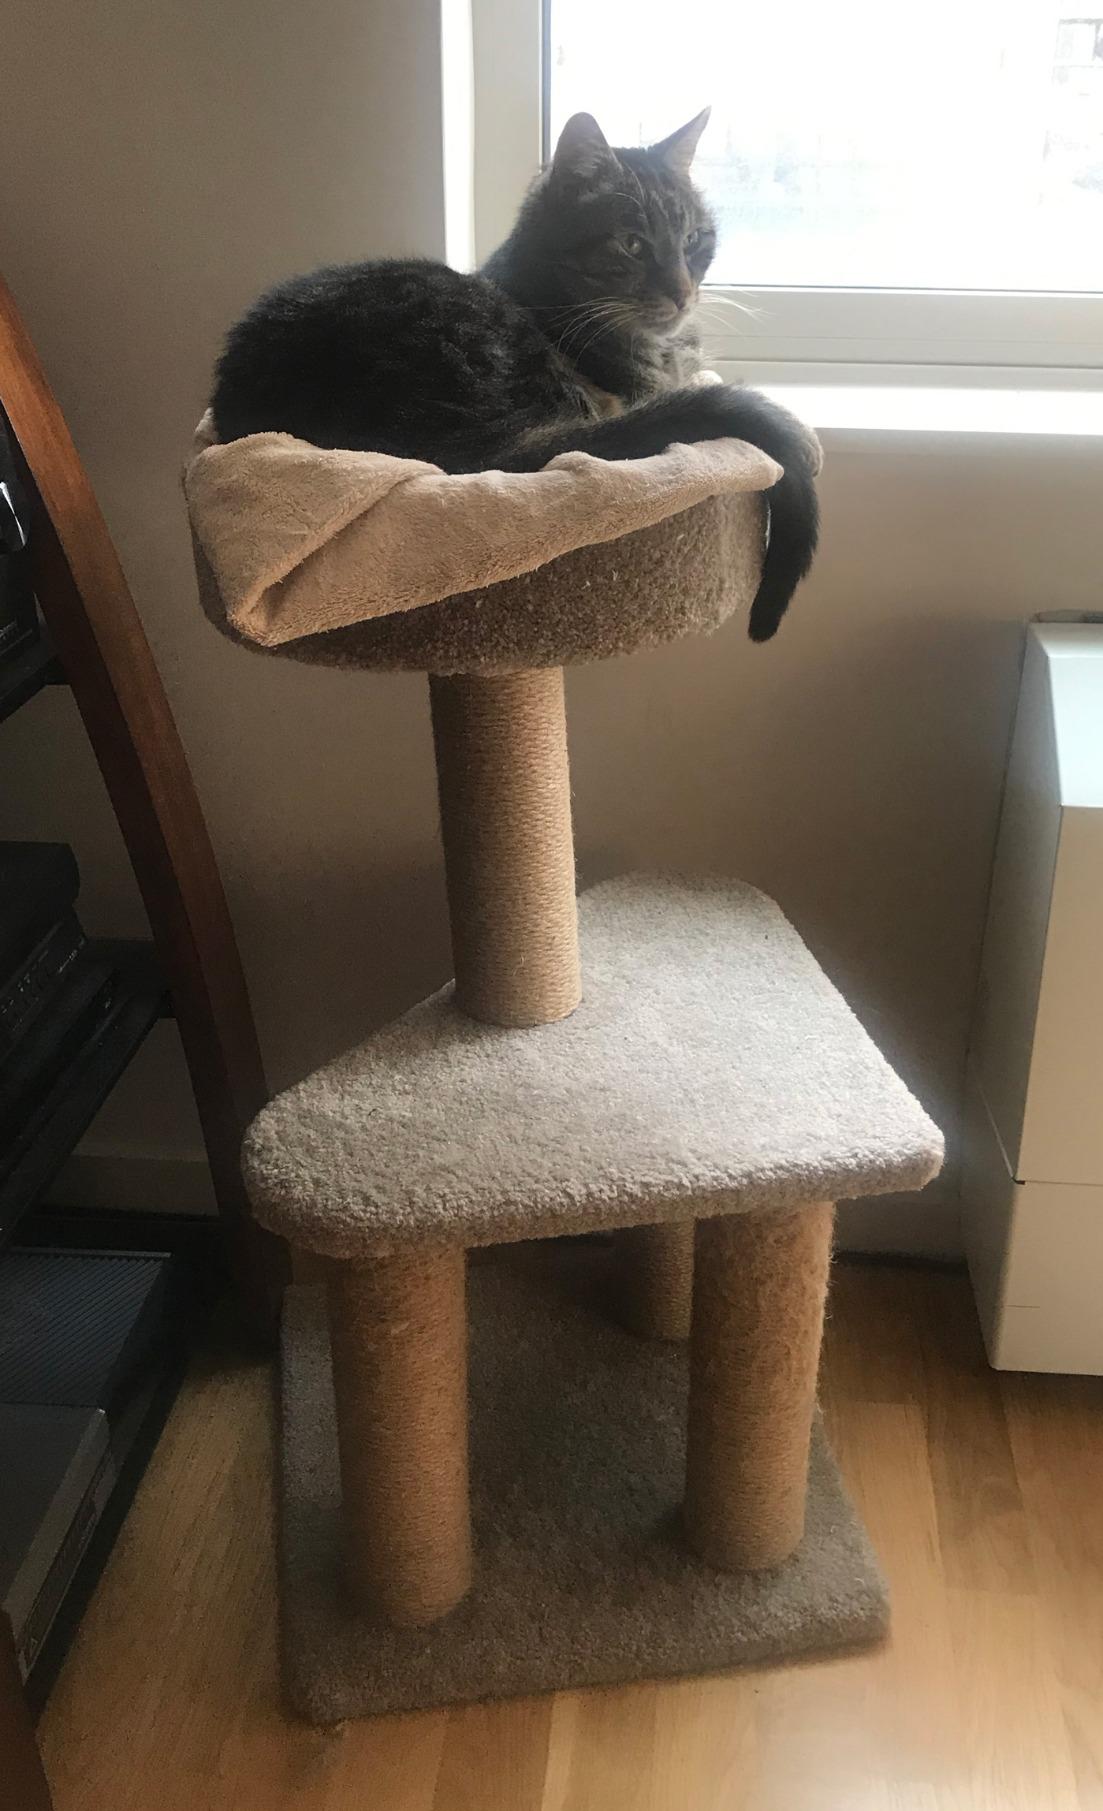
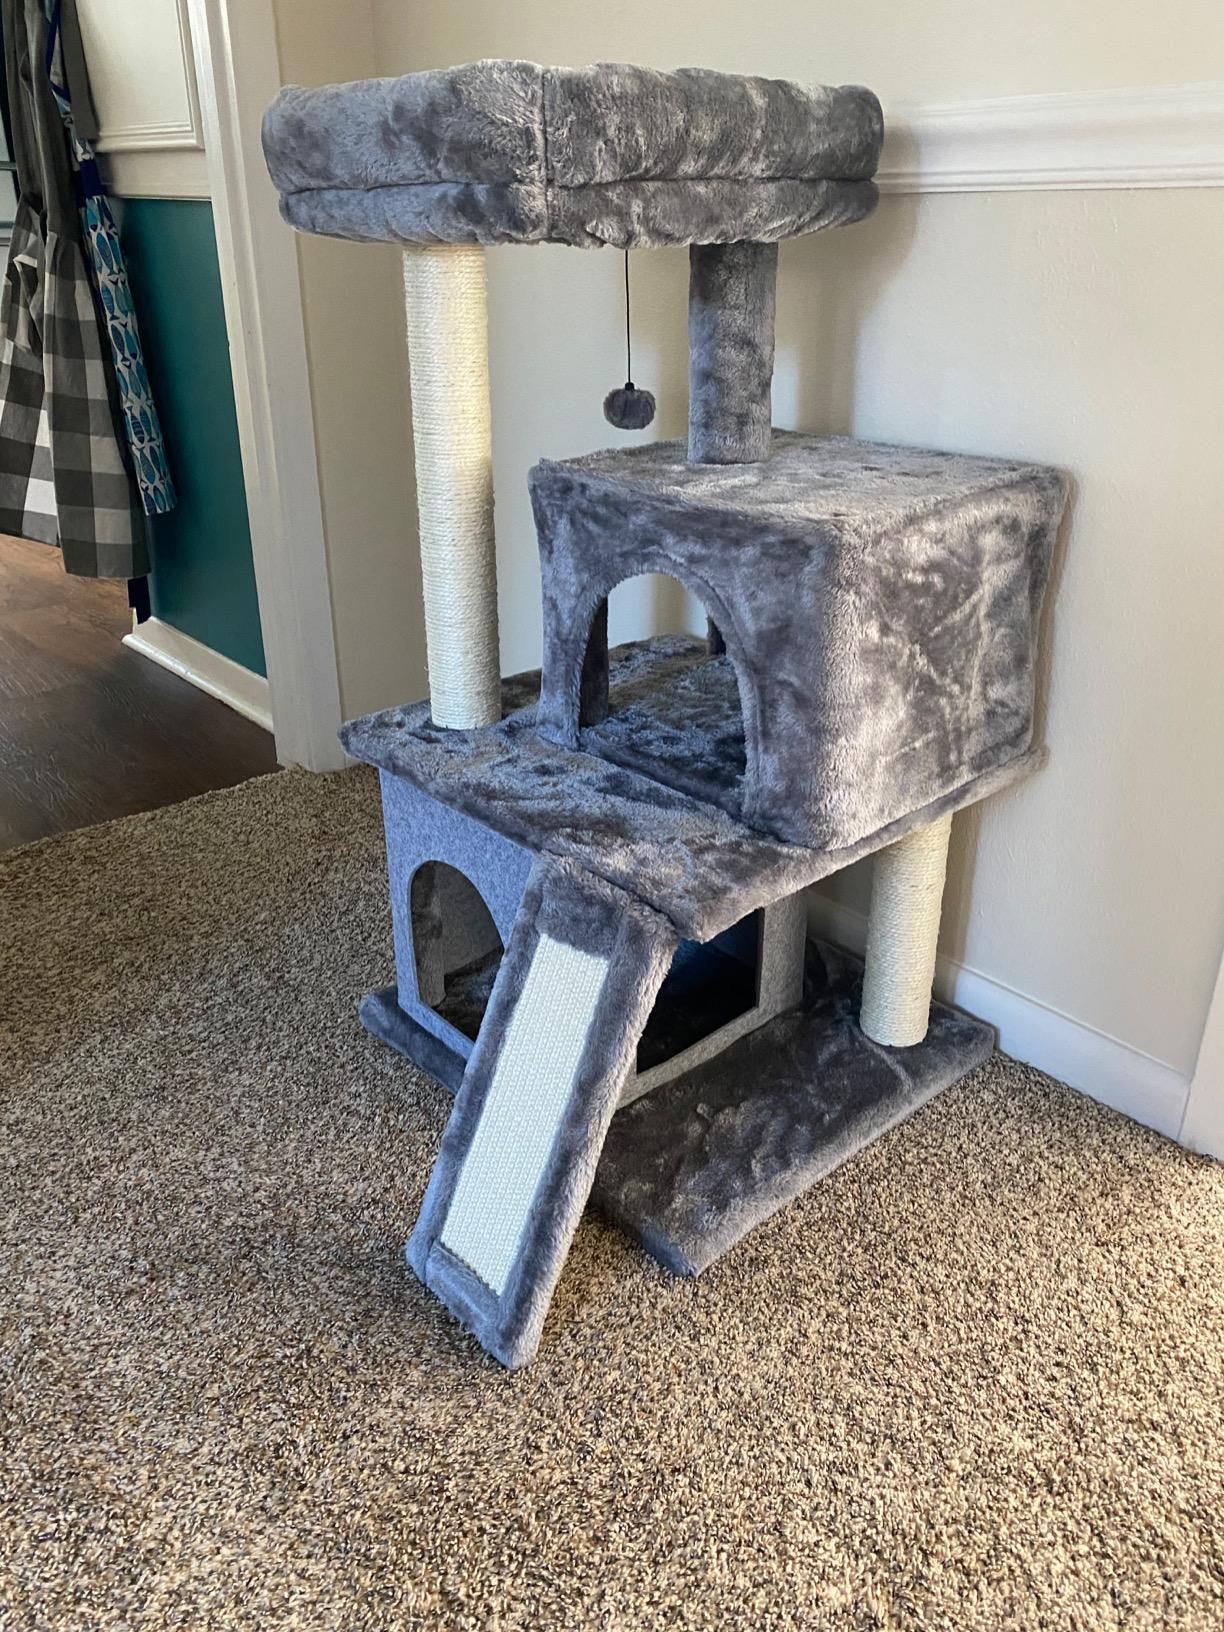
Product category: items_cat tree
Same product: no